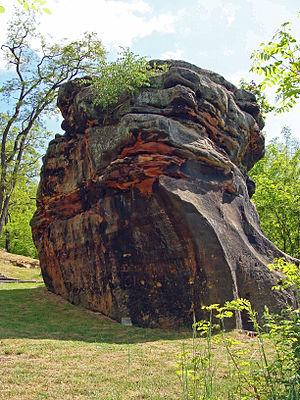
Le ""Wieselstein"" de Freyming-Merlebach est un mégalithe assimilé à un menhir, entouré d'un halo de légendes, de six mètres de haut et de quatre mètres de large. Ce rocher druidique a également servi de borne dès l'époque gallo-romaine. Il est situé entre la cité Cuvelette et le puits Reumaux de Freyming-Merlebach (Moselle)."
Un menhir est une pierre dressée, plantée verticalement. Il constitue l'une des formes caractéristiques du mégalithisme.
Freyming-Merlebach est une commune française, située dans le département de la Moselle, en région Grand Est. Elle est localisée dans la région naturelle du Warndt et le bassin de vie de la Moselle-Est.
Une borne frontière est une borne géographique matérialisant le passage d'une frontière.